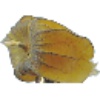
Label: Physalis with Husk 1